We Who Are About To...

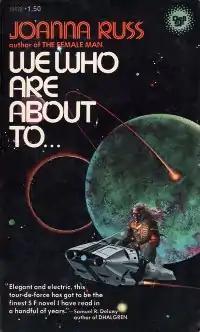

We Who Are About To... is a feminist science fiction novella by Joanna Russ. It first appeared in magazine form in the January 1976 and February 1976 issues of "Galaxy Science Fiction" and was first published in book form by Dell Publishing in July 1977.